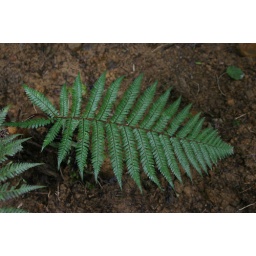
silver fern in rapeura watergardens